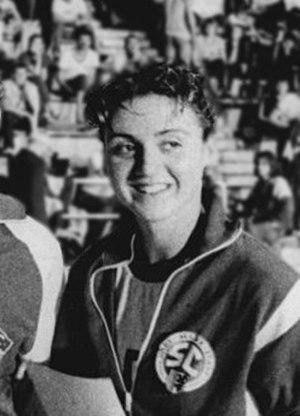
Kathrin Zimmermann, née le 22 décembre 1966 à Gera, est une nageuse est-allemande.